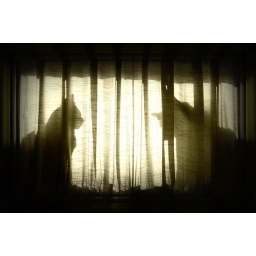
10/31/09 Monster &amp;amp; Powder in bedroom window